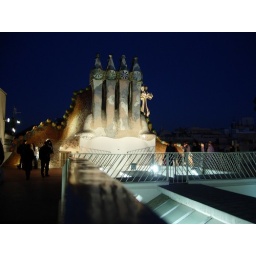
The chimneys on the roof of this home renovated by Gaudi are brought together into a work of art.